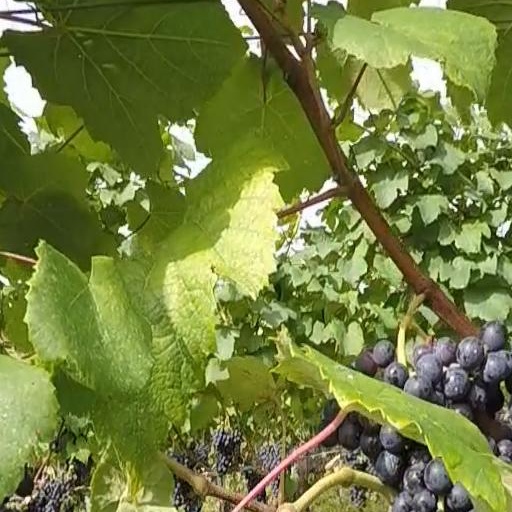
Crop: grape